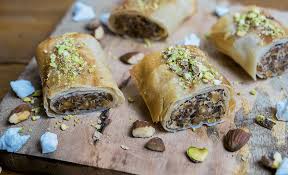
Yemek: baklava